Nicola Marinangeli

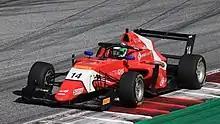
Marinangeli racing in the 2021 Formula Regional European Championship at the Red Bull Ring.

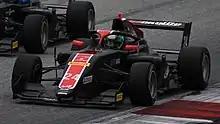
Marinangeli racing in the 2022 Formula Regional European Championship at the Red Bull Ring.

In 2020 Marinangeli made his debut in the Formula Regional European Championship for KIC Motorsport at Imola. In the five races he competed in the Italian scored six points, leading to him finishing 17th and last in the drivers' championship.